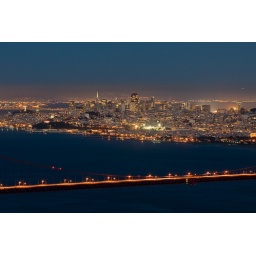
golden in blue